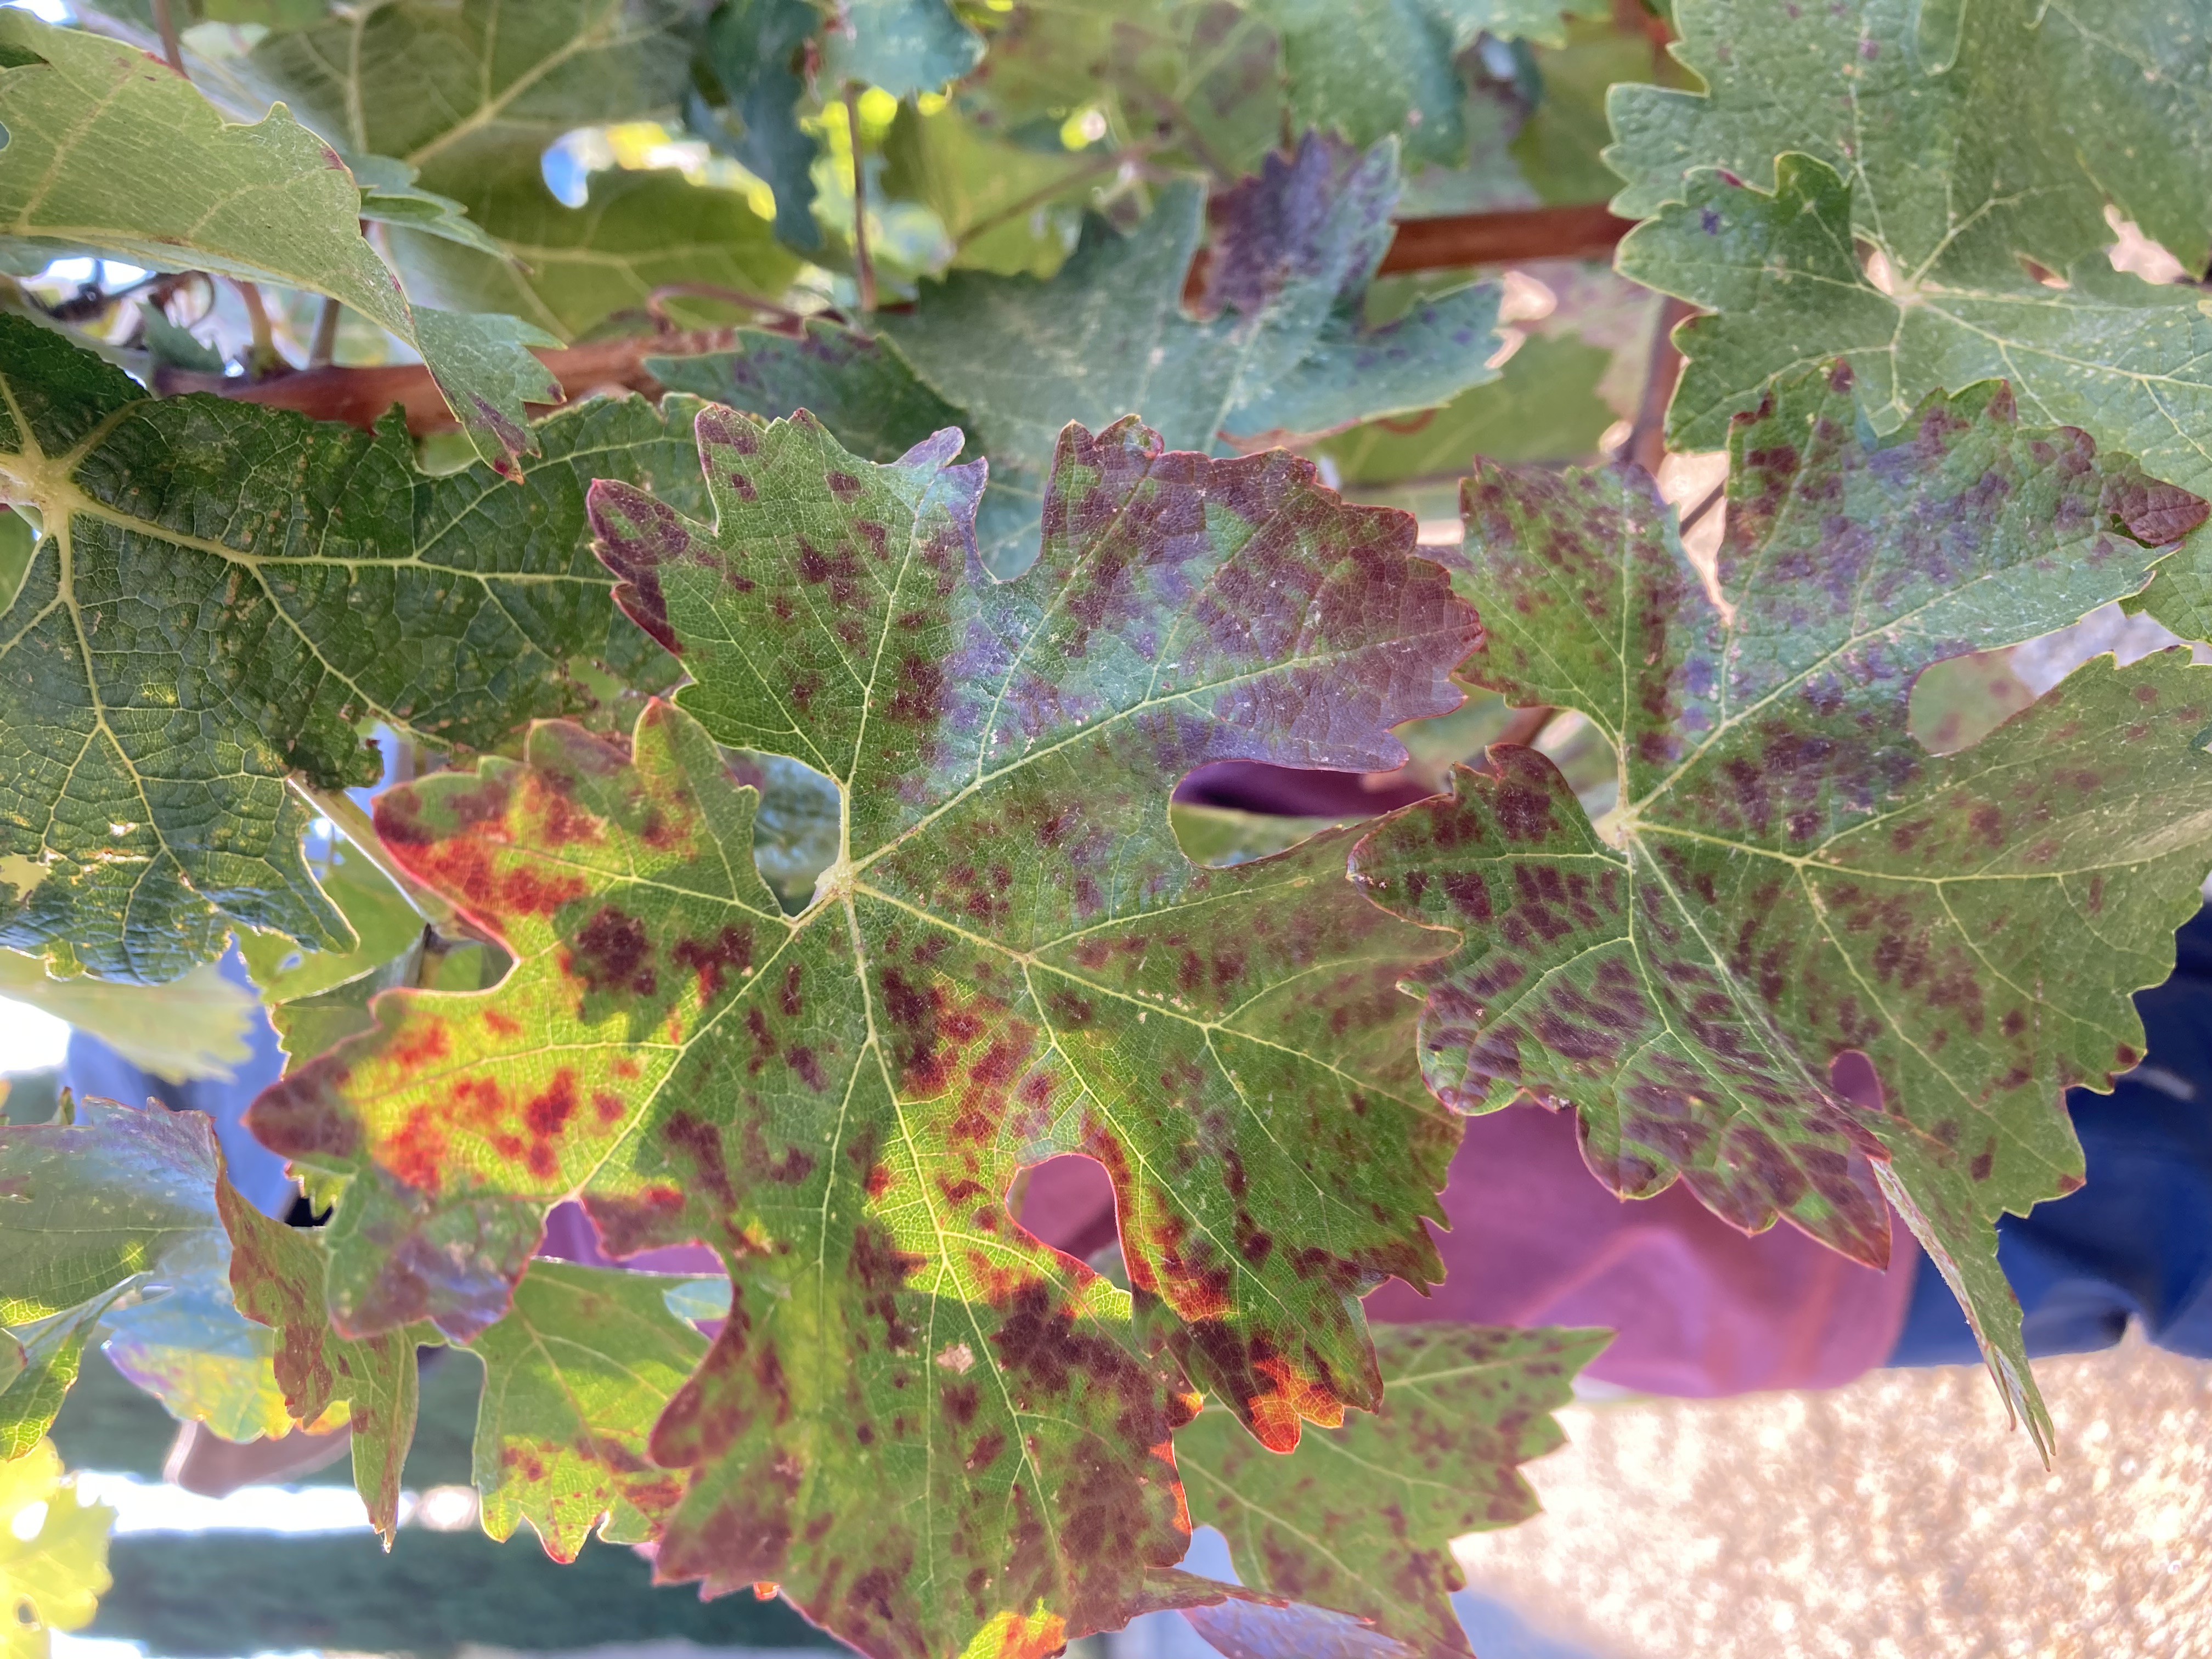
Label: Leafroll 3